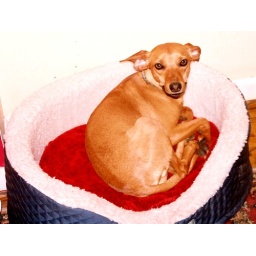
5 08 roo in bed before the girls go out